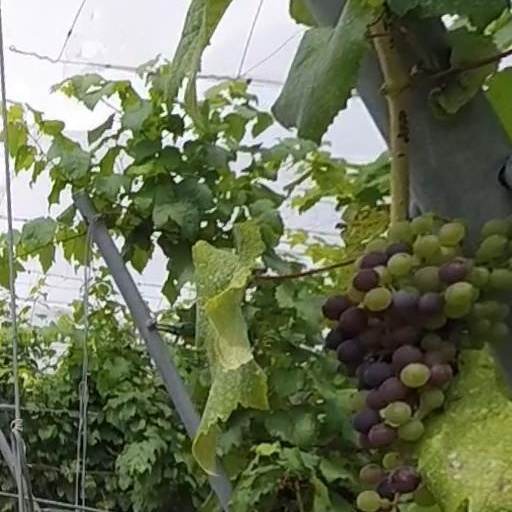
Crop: grape